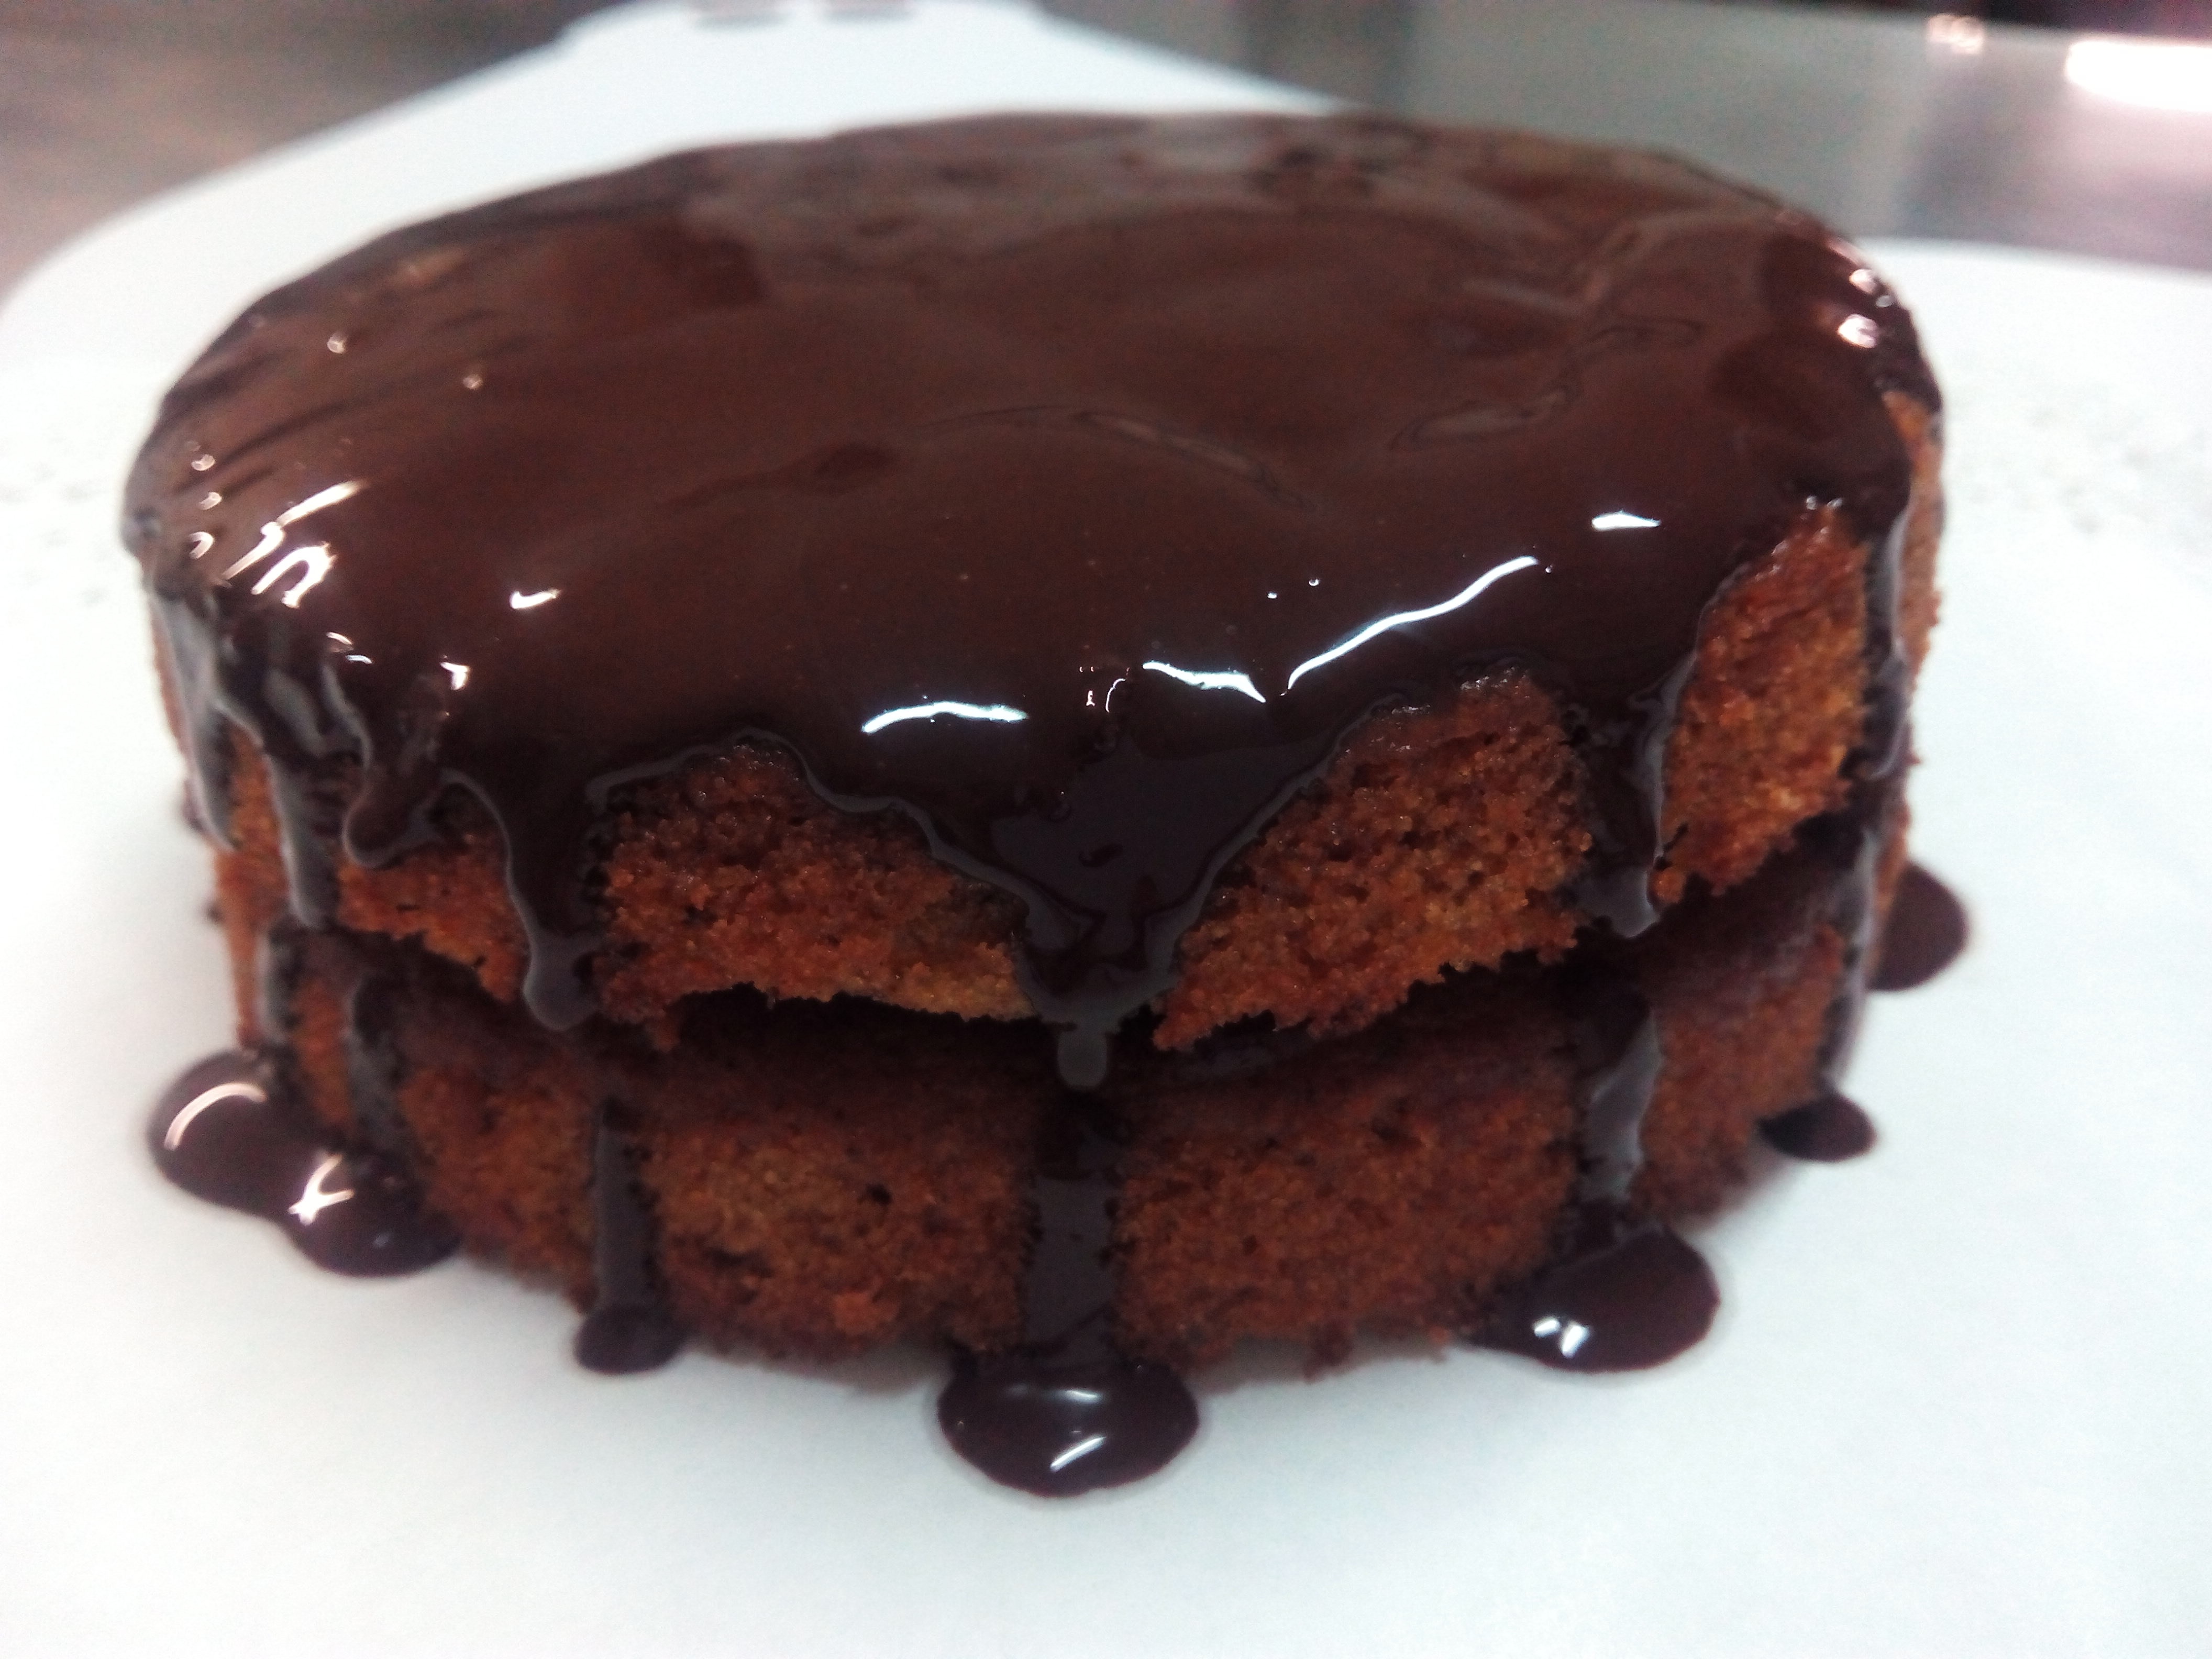
food, produce, chocolate, dessert, cake, chocolate cake, icing, baked goods, ganache, chocolate brownie, sachertorte, flourless chocolate cake, german chocolate cake